Monteverdi Tiara

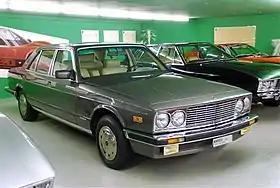

The Monteverdi Tiara is a luxury sedan produced by Monteverdi from 1982 to 1983. It is based on the Mercedes-Benz W126 generation S Class, with the main changes being a redesigned front and rear end. Only 3 cars were built during its production run.